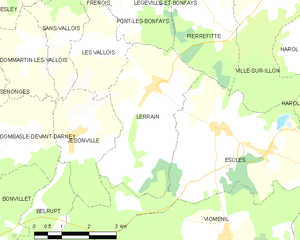
Carte des communes françaises Lerrain